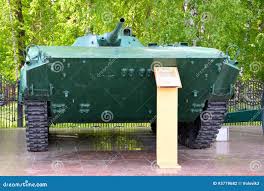
Label: BMP-1